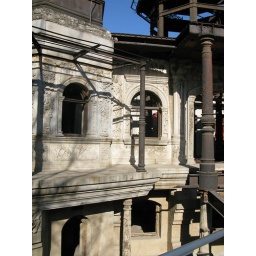
A 19th century water tower in the Forbidden City.